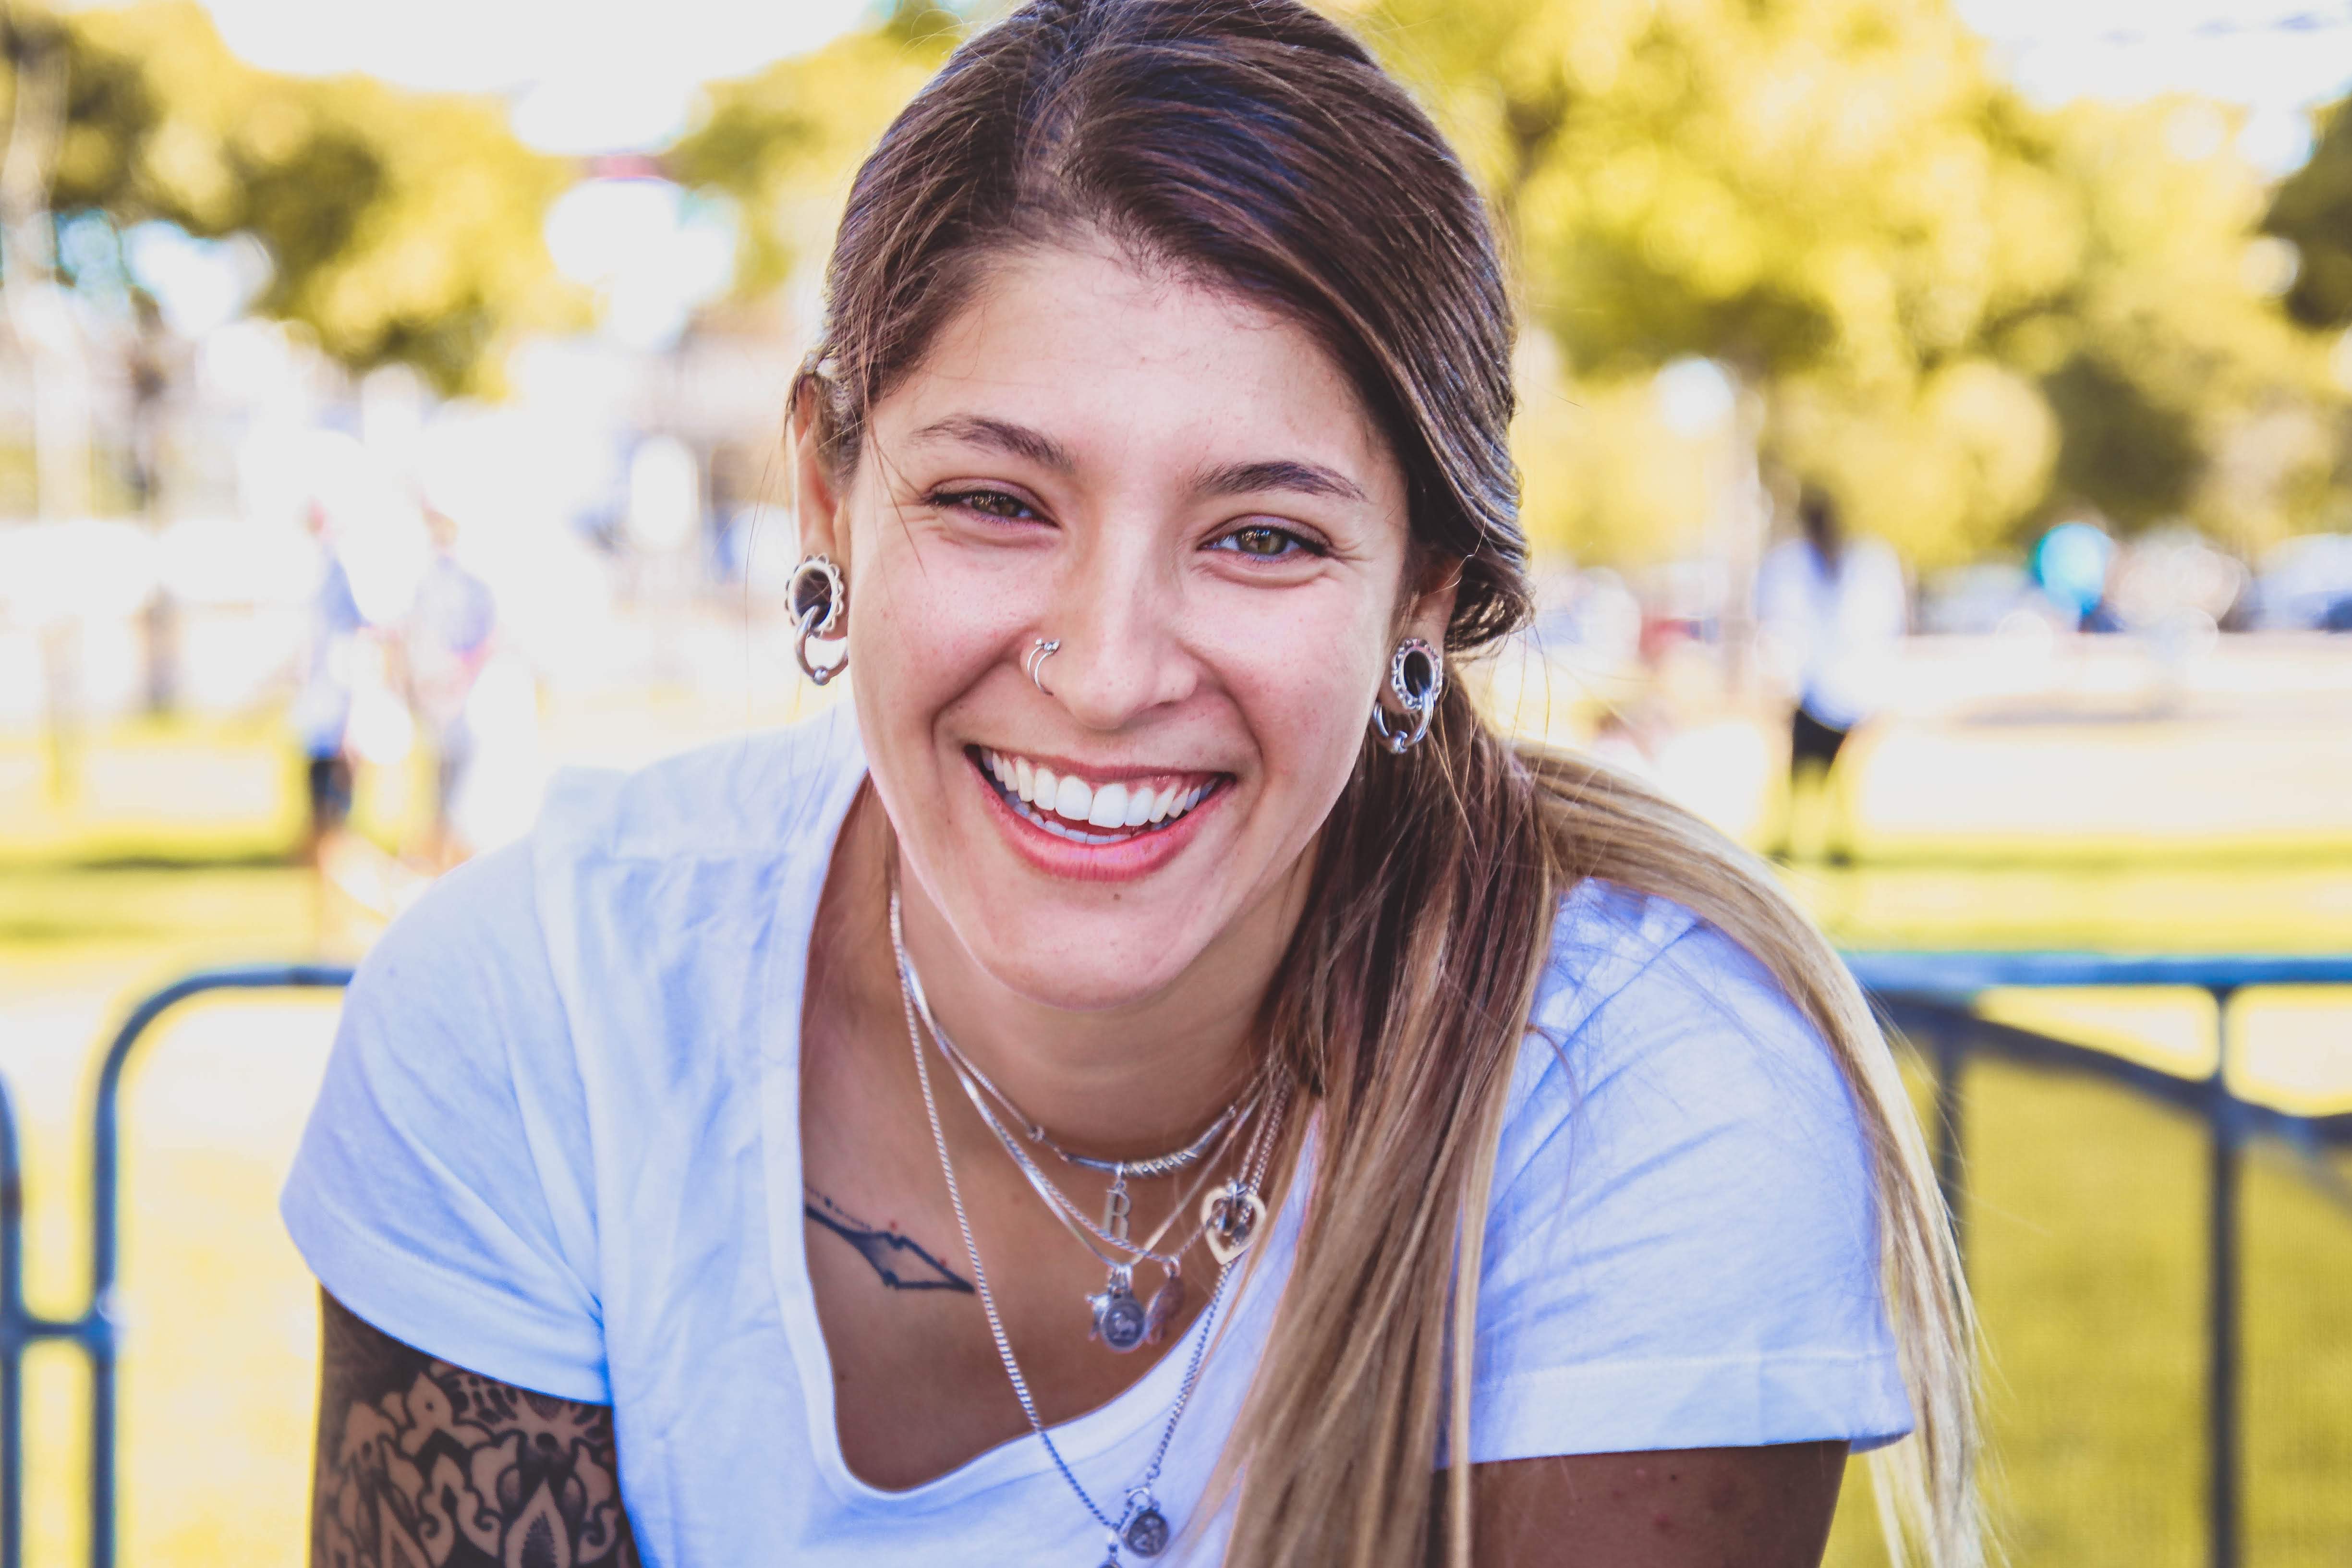
hair, face, facial expression, people, smile, yellow, beauty, skin, happy, fun, eye, summer, vacation, photography, laugh, brown hair, leisure, iris, long hair, recreation